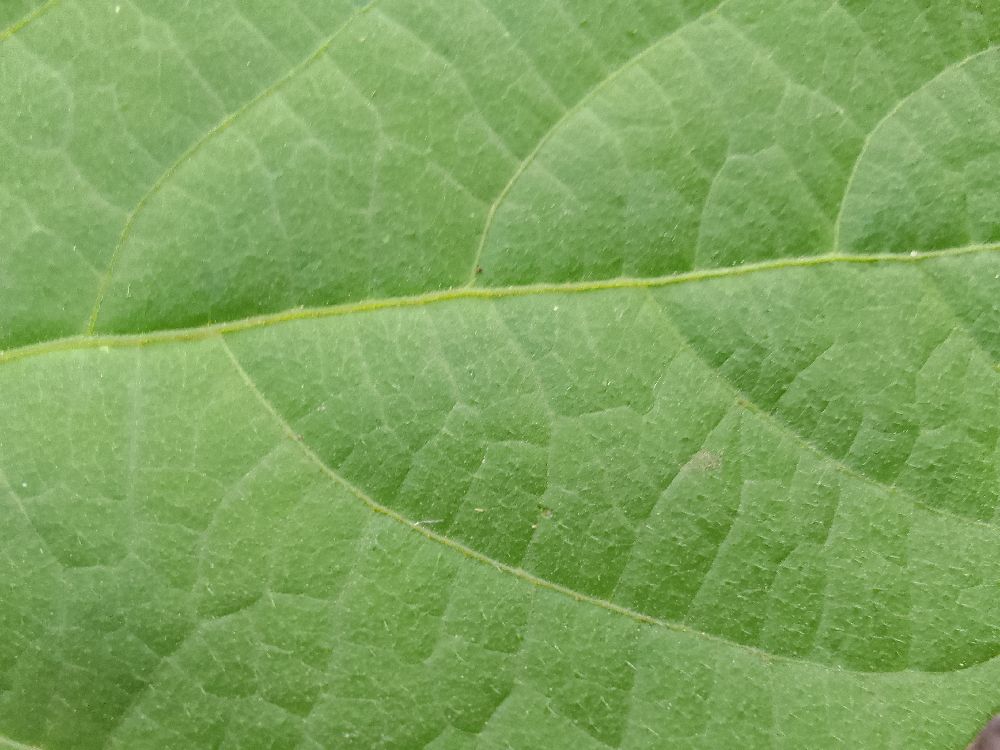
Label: healthy